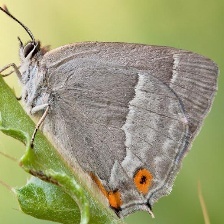
Species: PURPLE HAIRSTREAK